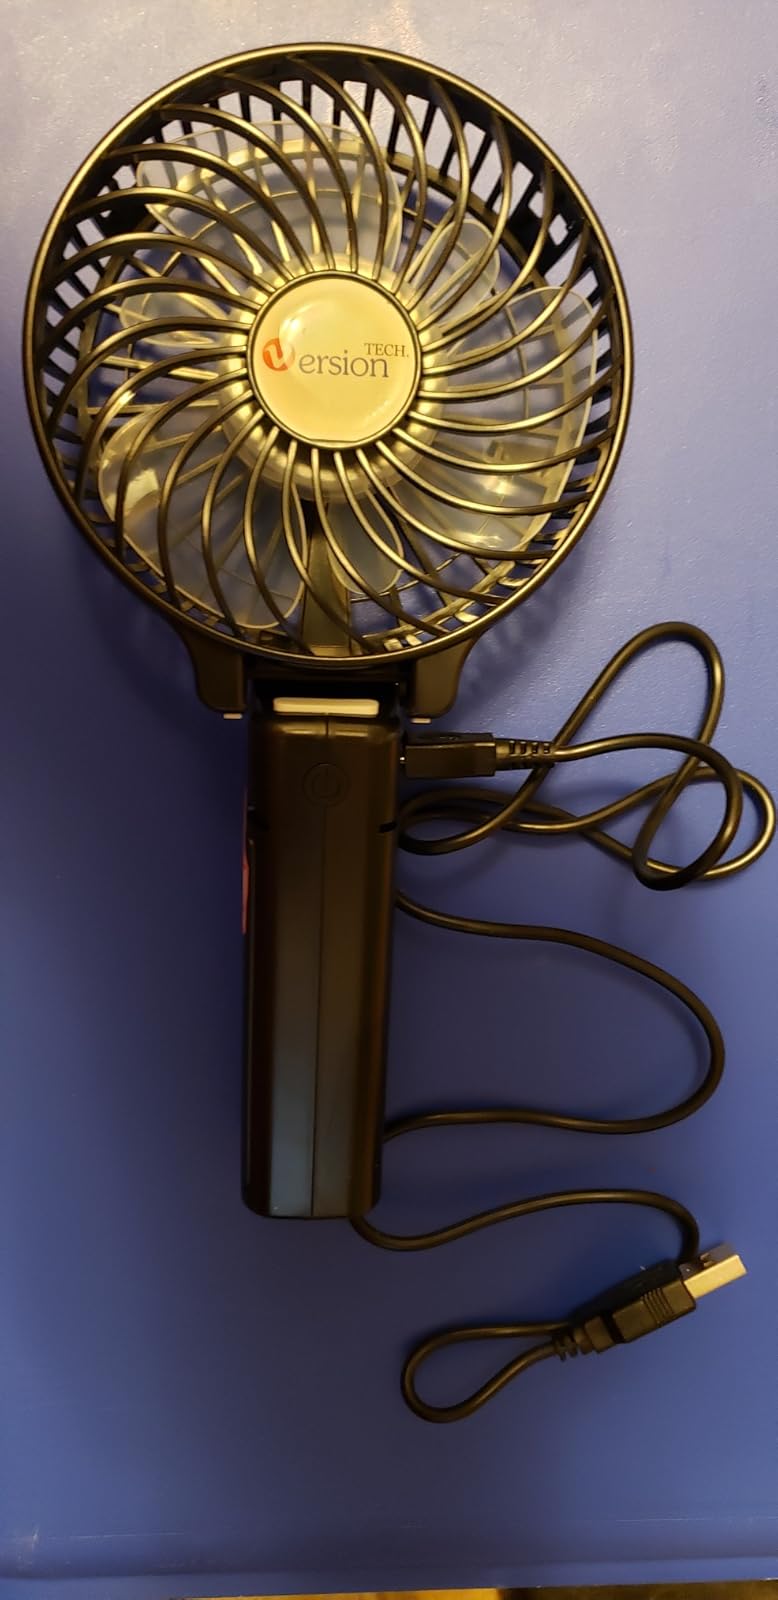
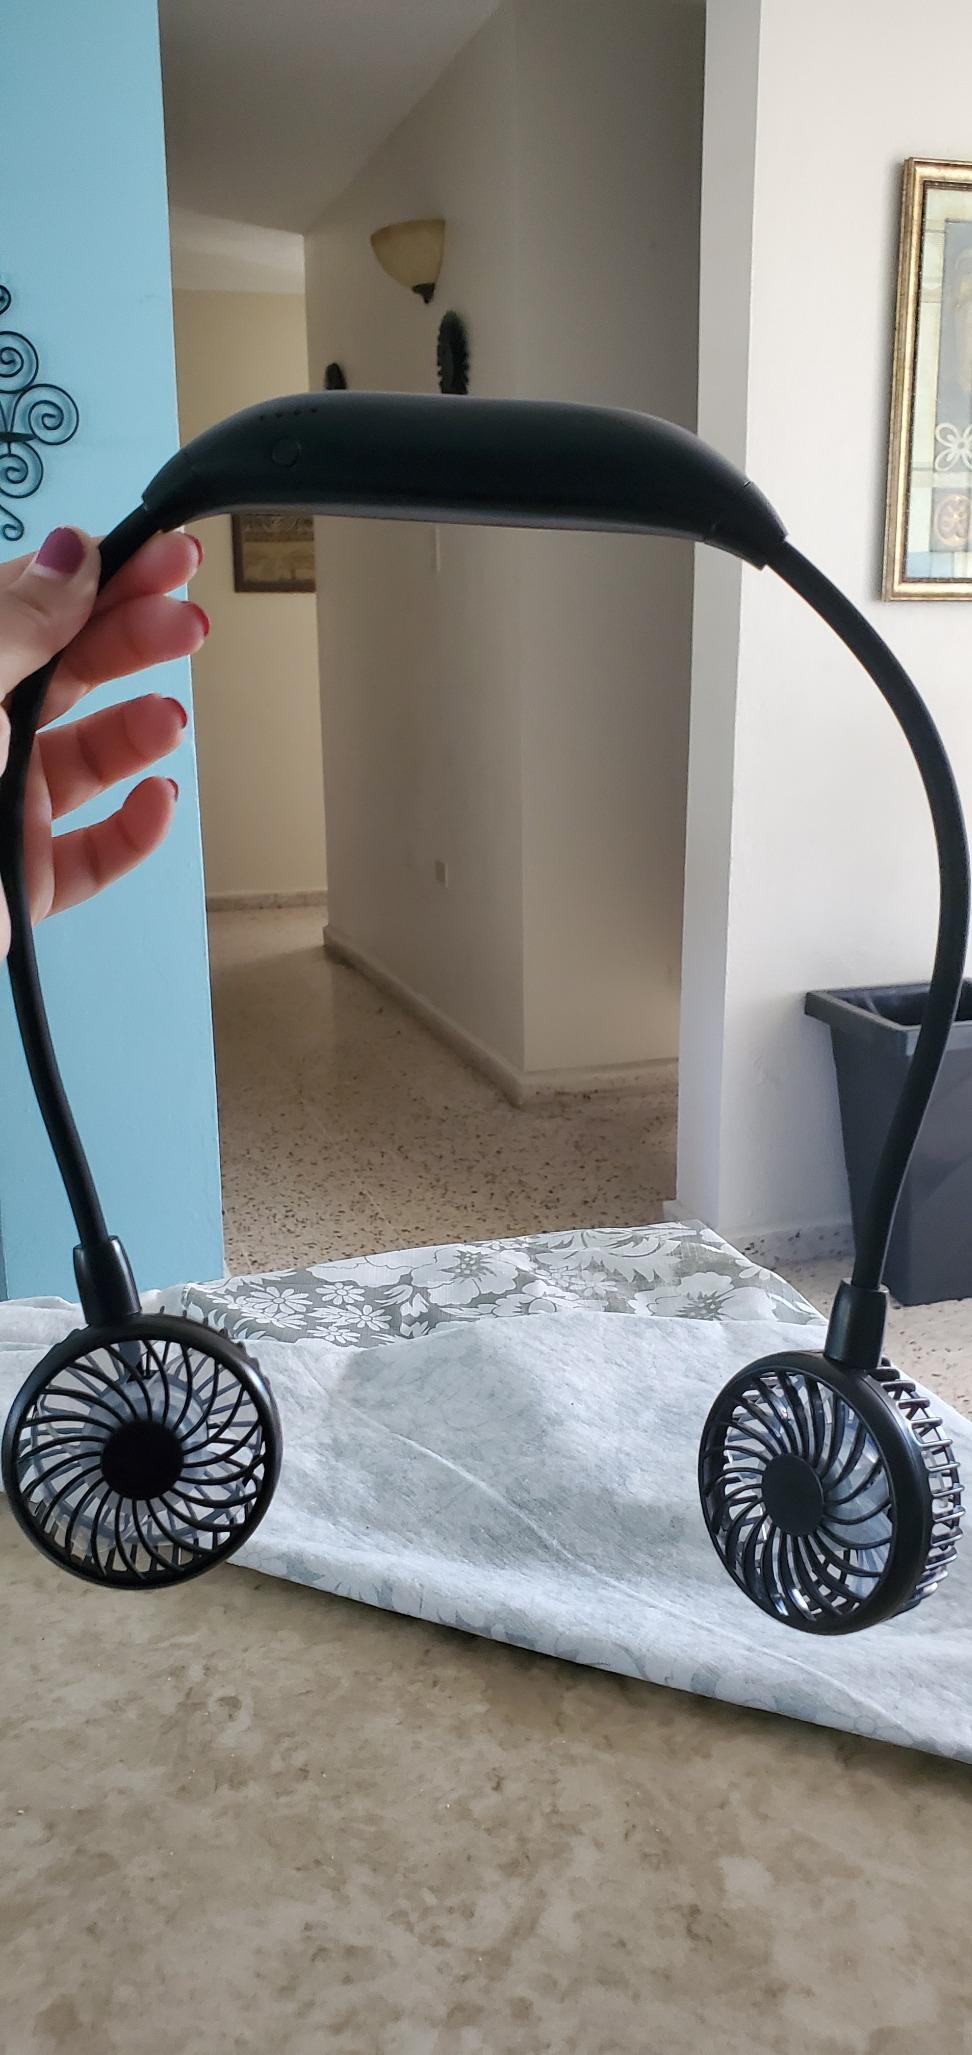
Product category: fan
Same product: no